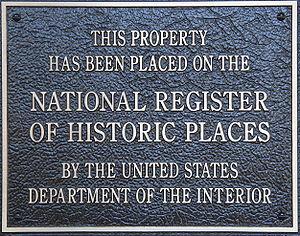
Une plaque typique se trouvant sur les propriétés listées du National Register of Historic Places Հայերեն: Տիպիկ ցուցանակ, որը կա Ազգային գրանցիչի բոլոր օբյեկտների վրա Italiano: Esempio di targa posta nei luoghi di interesse storico Português: Placa afixada nos lugares protegidos Русский: Типовая вывеска на объектах, перечисленных в Национальном реестре исторических мест США"
Le Registre national des lieux historiques est l'établissement officiel placé sous la tutelle du gouvernement fédéral des États-Unis qui conserve, restaure, gère, anime et ouvre à la visite l'ensemble des monuments au niveau fédéral. Il est créé en 1966 par vote de la National Historic Preservation Act.